Theonesios II

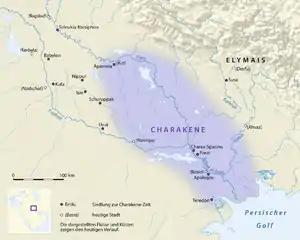
Characene Kingdom.

Theonesios II of Characene was a 1st century king of the kingdom of Characene located at the mouth of the Tigris-Euphrates rivers during antiquity. He ruled for only a few months in 46/47AD. His rule is known only by the coins he minted.